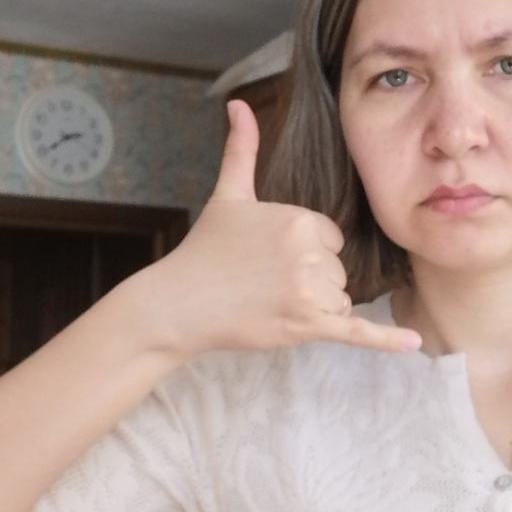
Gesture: call